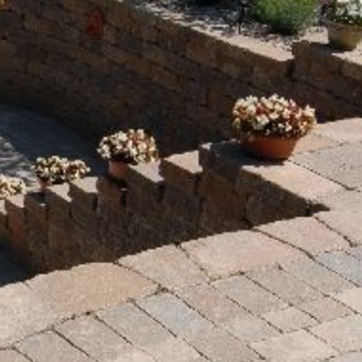
Material: brick